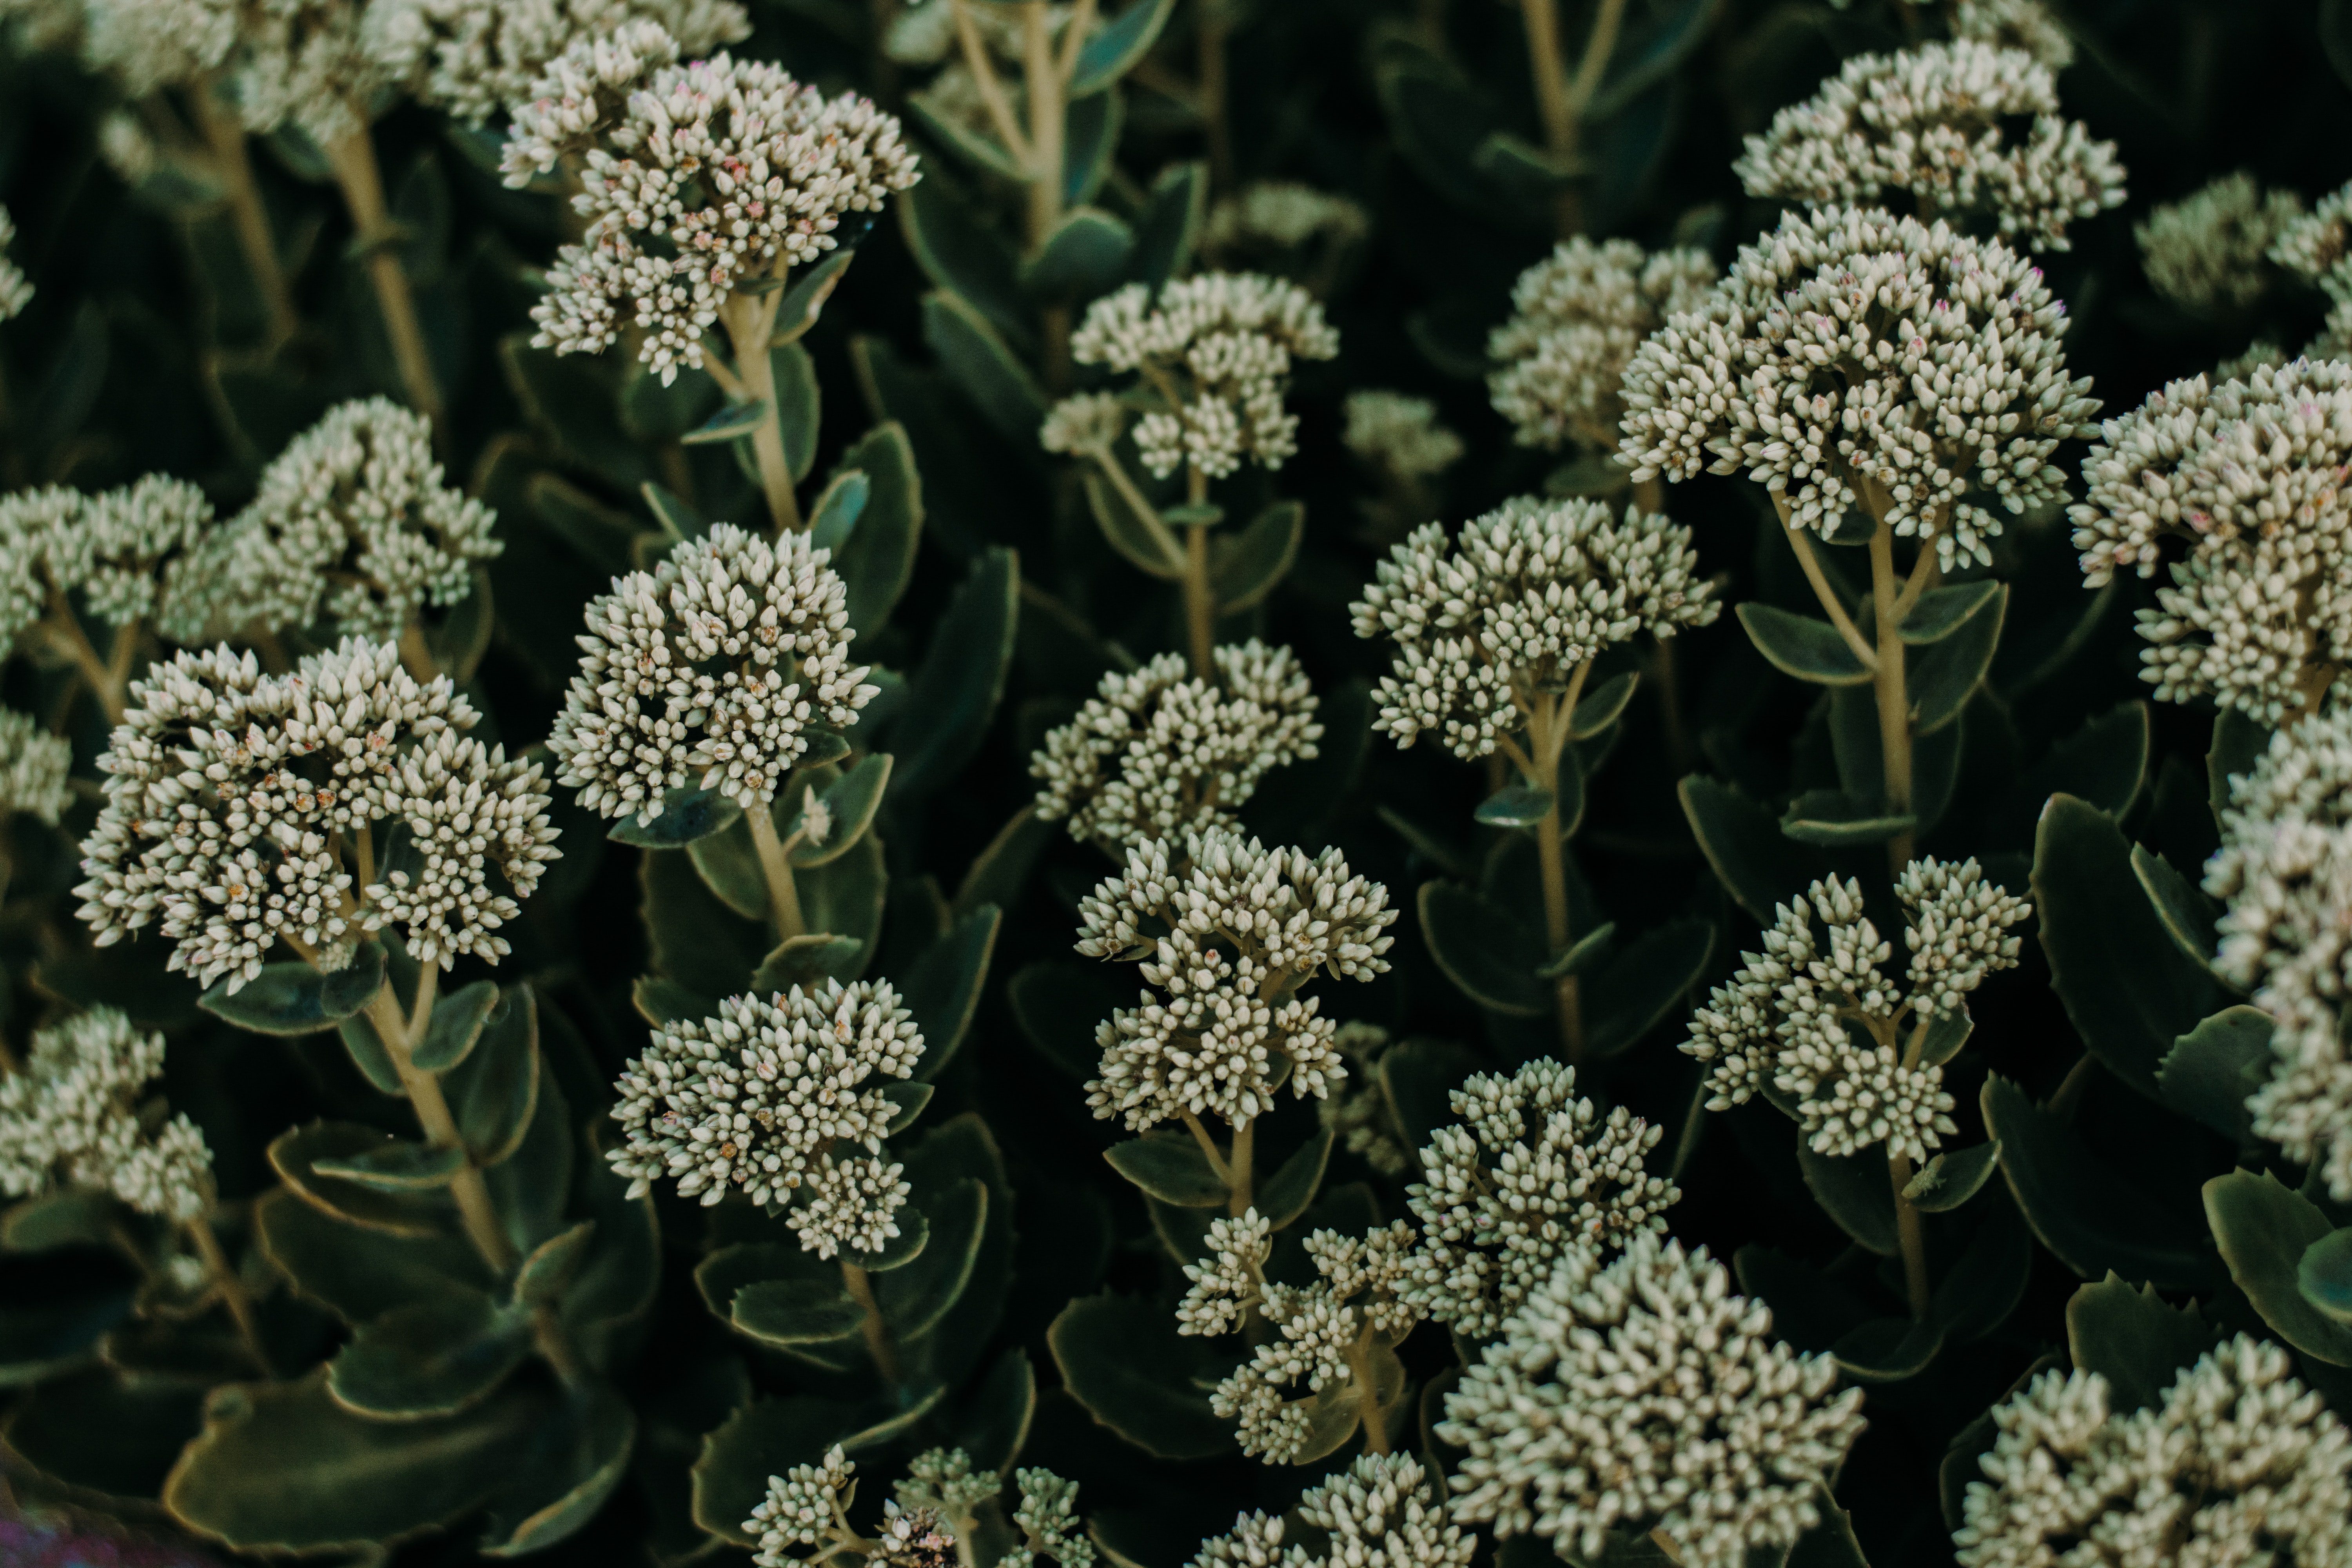
flower, plant, flowering plant, subshrub, trachyspermum ammi, rock samphire, parsley family, organism, Heracleum plant, candytuft, stonecrop family, angelica, alyssum, cow parsley, herb, shrub, anise, wild carrot, wildflower, viburnum, perennial plant, yarrow, moschatel family